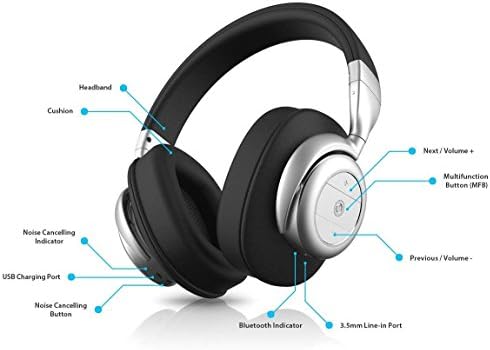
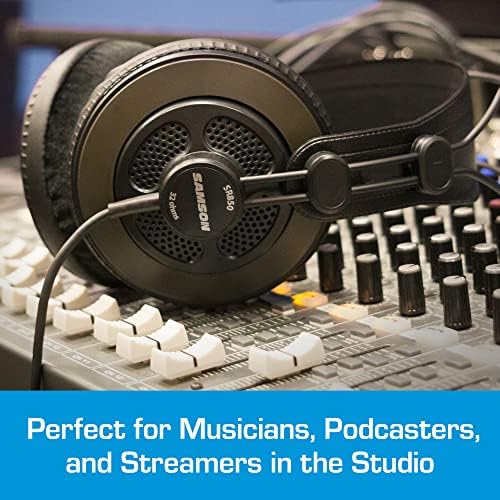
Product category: headphones
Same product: no